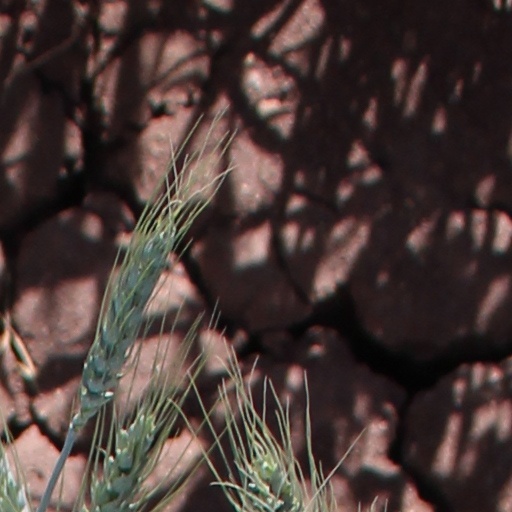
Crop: wheat